FK Teplice

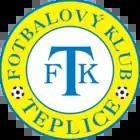
Club logo until 2023

The club's best league position was second in the 1998–99 season. In the 2004–05 season the team finished third, with the same number of points as second-place Slavia Prague. The finish allowed them to play in the third round of the UEFA Cup qualification, which Teplice won against MTZ-RIPO Minsk. In the first round of the UEFA Cup Teplice faced Espanyol. They were eliminated after drawing 1–1 in the first leg and losing 0–2 in the second leg.